Maynard Lyndon

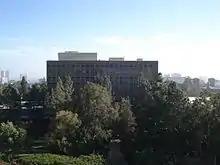
Bunche Hall on the UCLA campus from a distance, 2008.

Lyndon designed the Vista Elementary School in Vista, California, in 1950. He also designed the Meiners Oaks School in Ojai, California, and the Webster School in Malibu. Additionally, he designed the Culver City Hospital in Culver City in 1952. By 1955, he designed the 28th Church of Christ, Scientist at 1018 Hilgard Avenue in Westwood, Los Angeles, just off the UCLA campus (since demolished). A decade later, in 1964, he designed Bunche Hall on the campus of the University of California, Los Angeles (UCLA). He also designed the Harvey Knox shop in Beverly Hills, California.